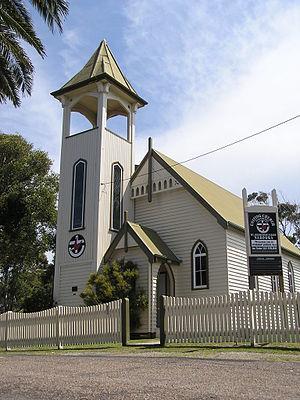
Narooma est une ville australienne située dans le comté d'Eurobodalla en Nouvelle-Galles du Sud. La population s'élevait à 3 342 habitants en 2016.